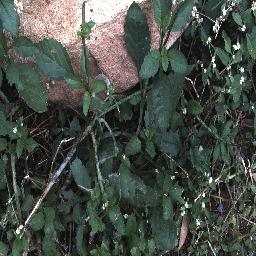
Label: snake_weed